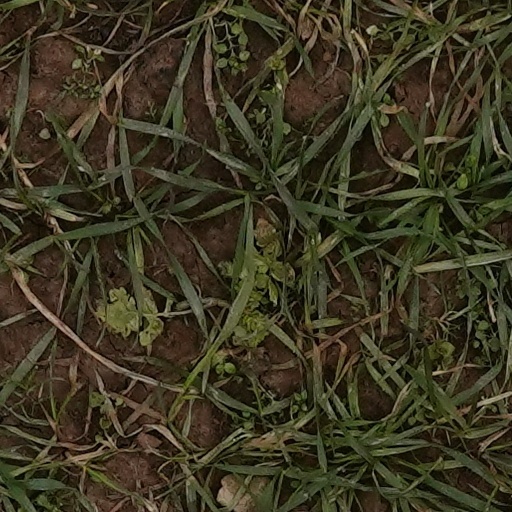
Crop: wheat